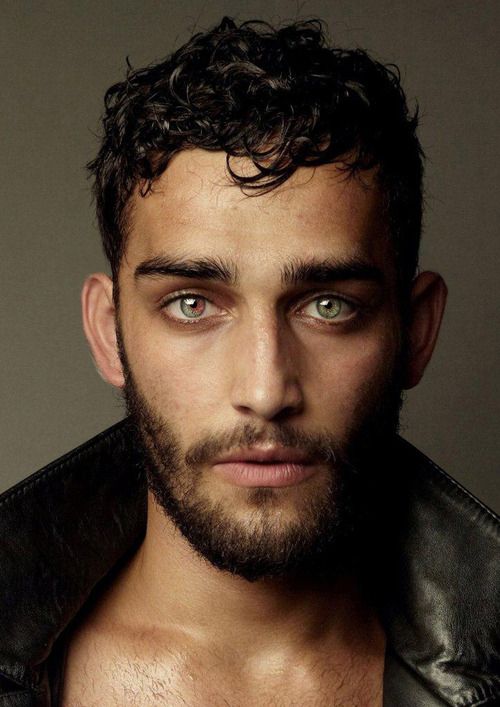
Label: Colored